Timeline of the Orange Revolution

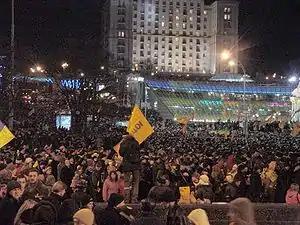
Orange-clad supporters of Viktor Yushchenko gather in Independence Square in Kyiv.

Shortly after the polling stations closed in the evening, several exit polls were released showing a substantial lead for Viktor Yushchenko. The first poll, conducted by several Ukrainian research organisations, gave Yuchshenko 54% of the vote, against Viktor Yanukovych's 43%. The results were based on the answers of 77% of 30,000 voters questioned at nearly 500 polling stations around the country. The second poll, conducted by Ukraine's Social Monitoring Centre, put Yushchenko ahead by 49.5% to 45.9%. These results were disputed by the Yanukovych campaign team, who quoted their own exit polls giving their candidate a 3% to 5% lead.